Fiber-reinforced cementitious matrix

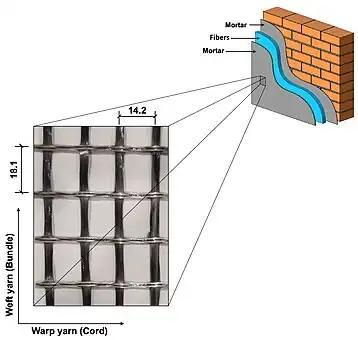
FRCM components: matrix and fibers. The zoom shows the net subdivided in warp and weft

A fiber-reinforced cementitious matrix (FRCM) is a reinforcement system composed by fibers (such as steel, aramid, basalt, plant fibers, carbon, polyparaphenylenebenzobisoxazole, and glass) embedded in an inorganic-based matrix, usually made by cement or lime mortar. Plant fibers are a promising area but they are subjected to degradation in the alkaline environment and elevated temperatures during cement hydration.